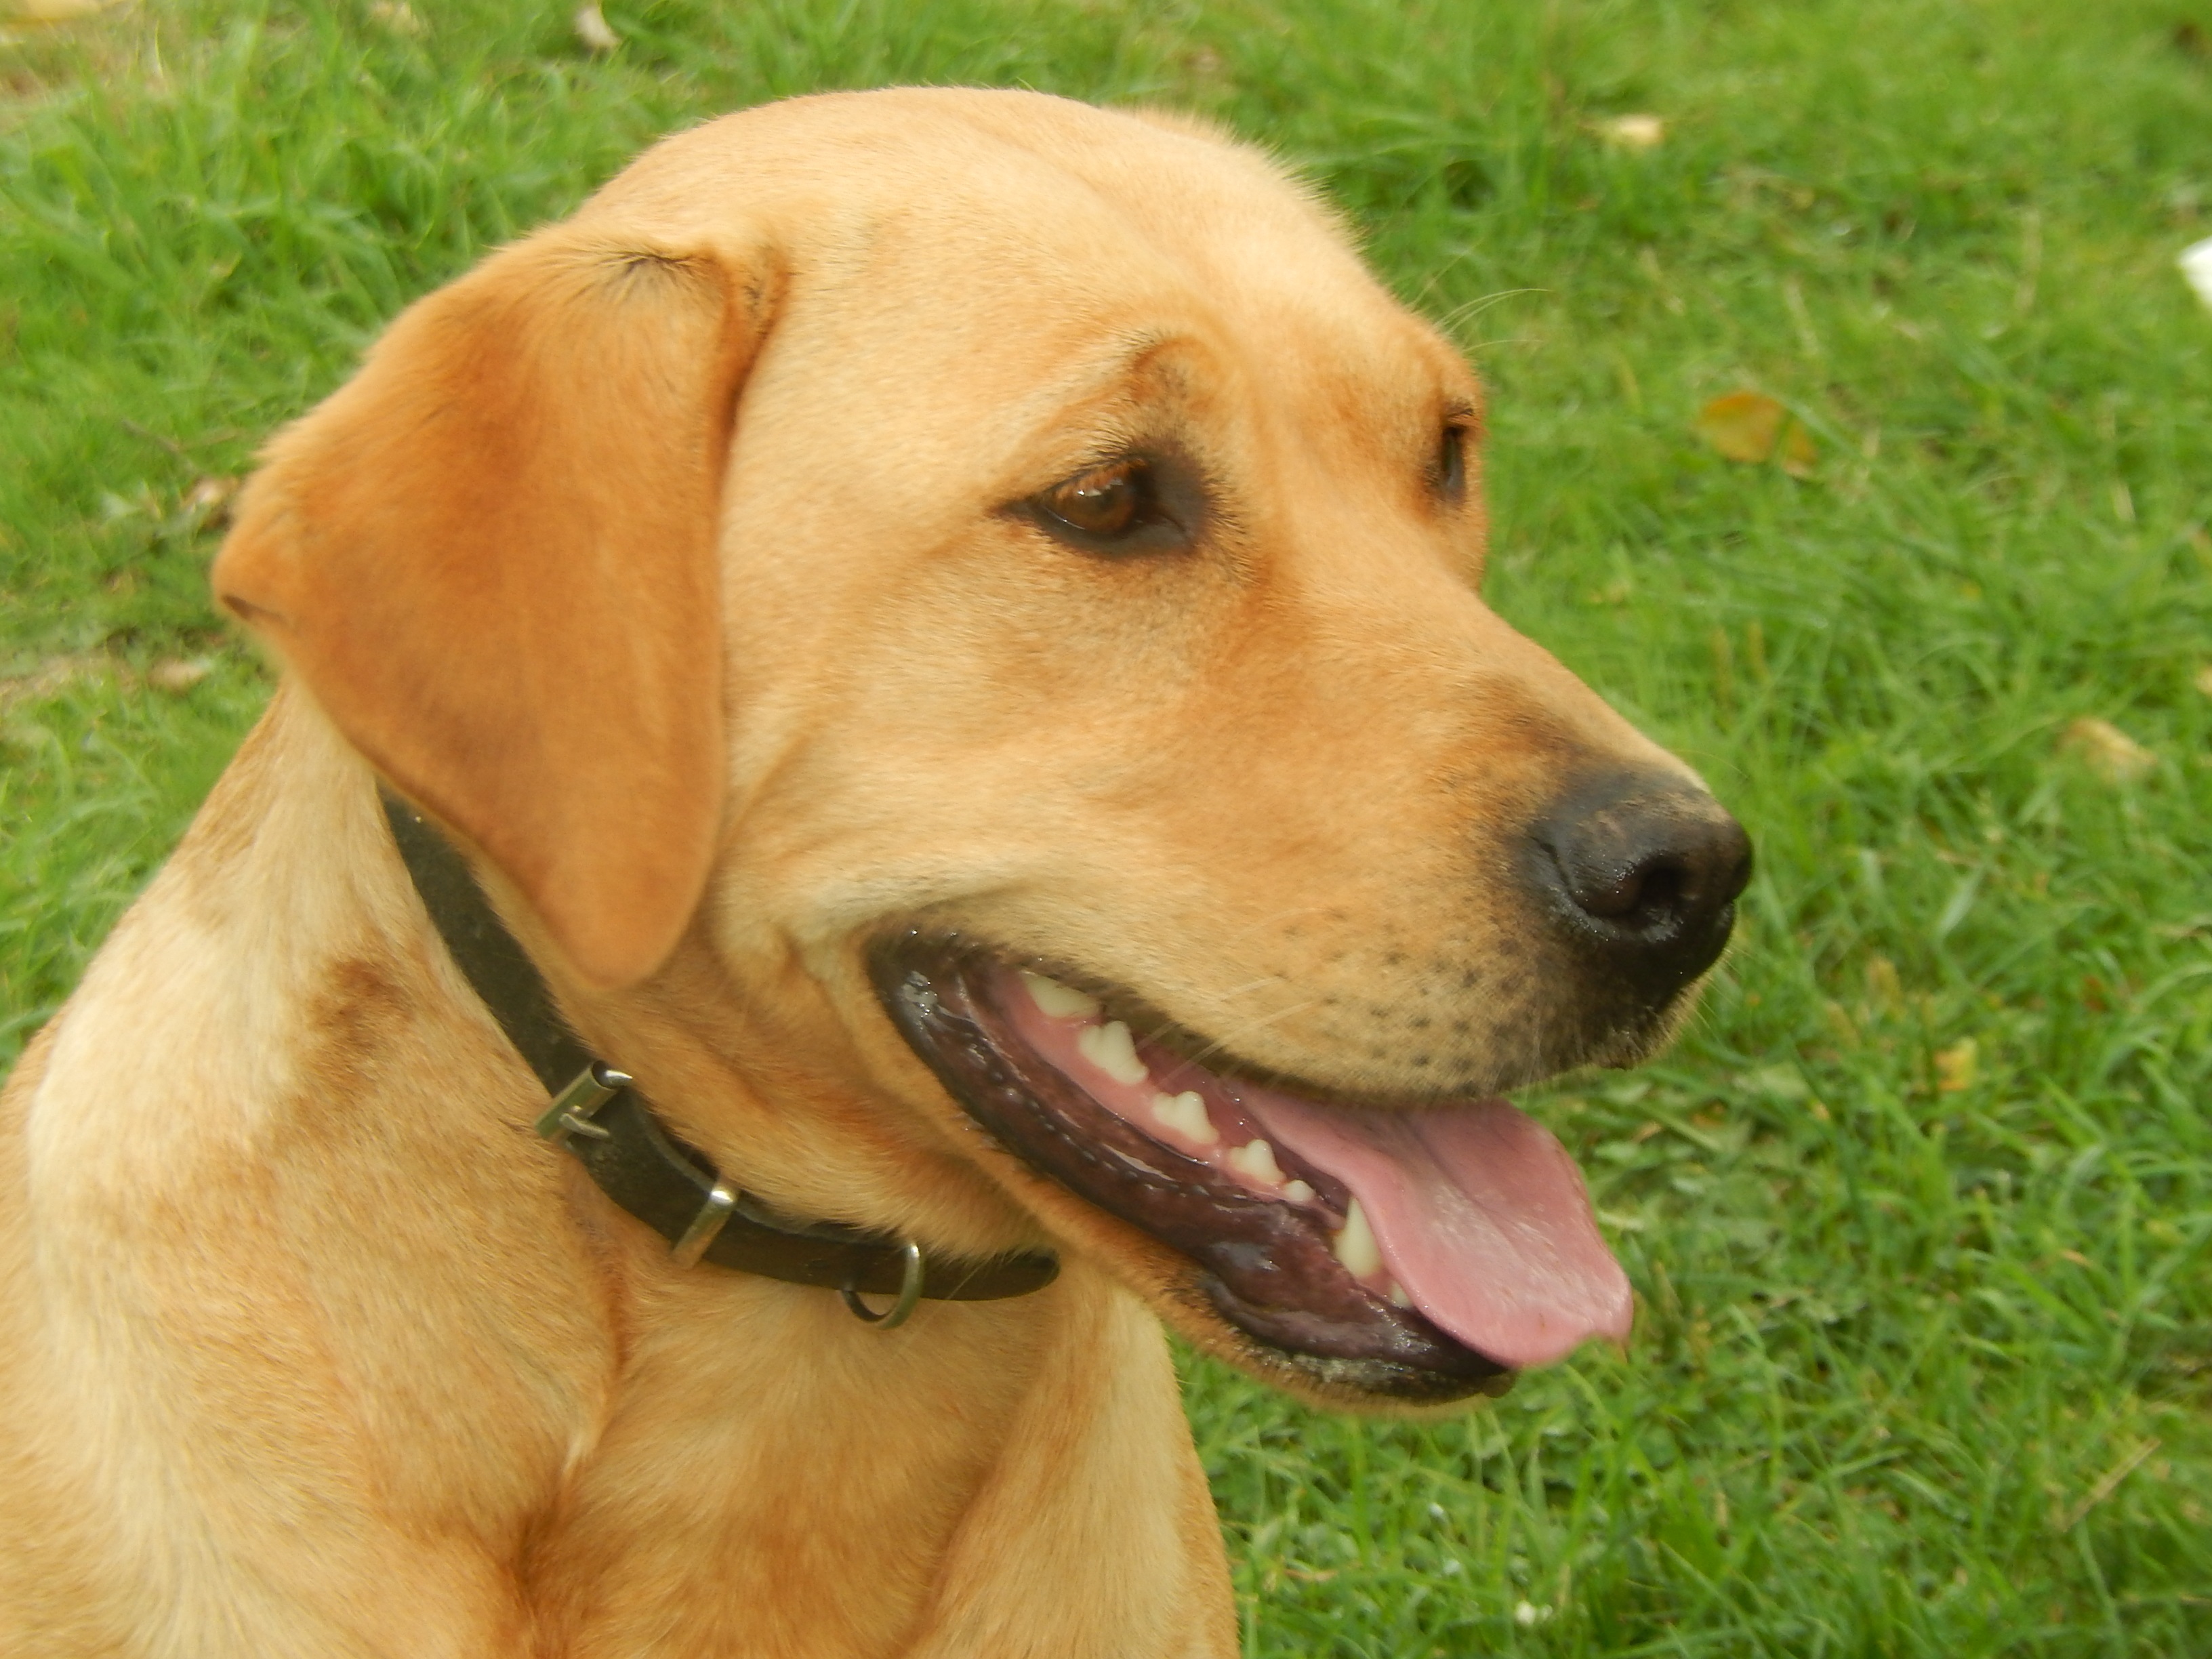
dog, animal, mammal, nose, vertebrate, labrador retriever, labrador, dog breed, retriever, canidae, dog like mammal, carnivoran, black mouth cur, broholmer